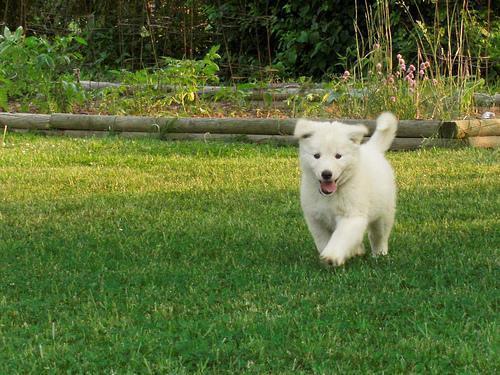
samoyed